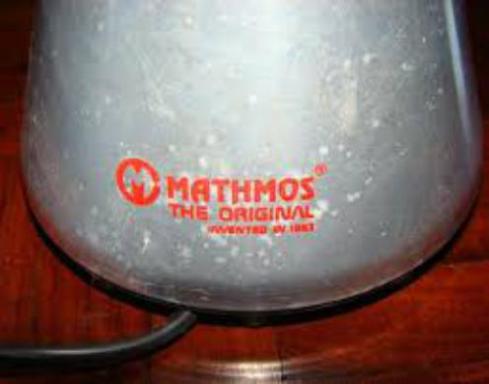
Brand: mathmos
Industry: Necessities